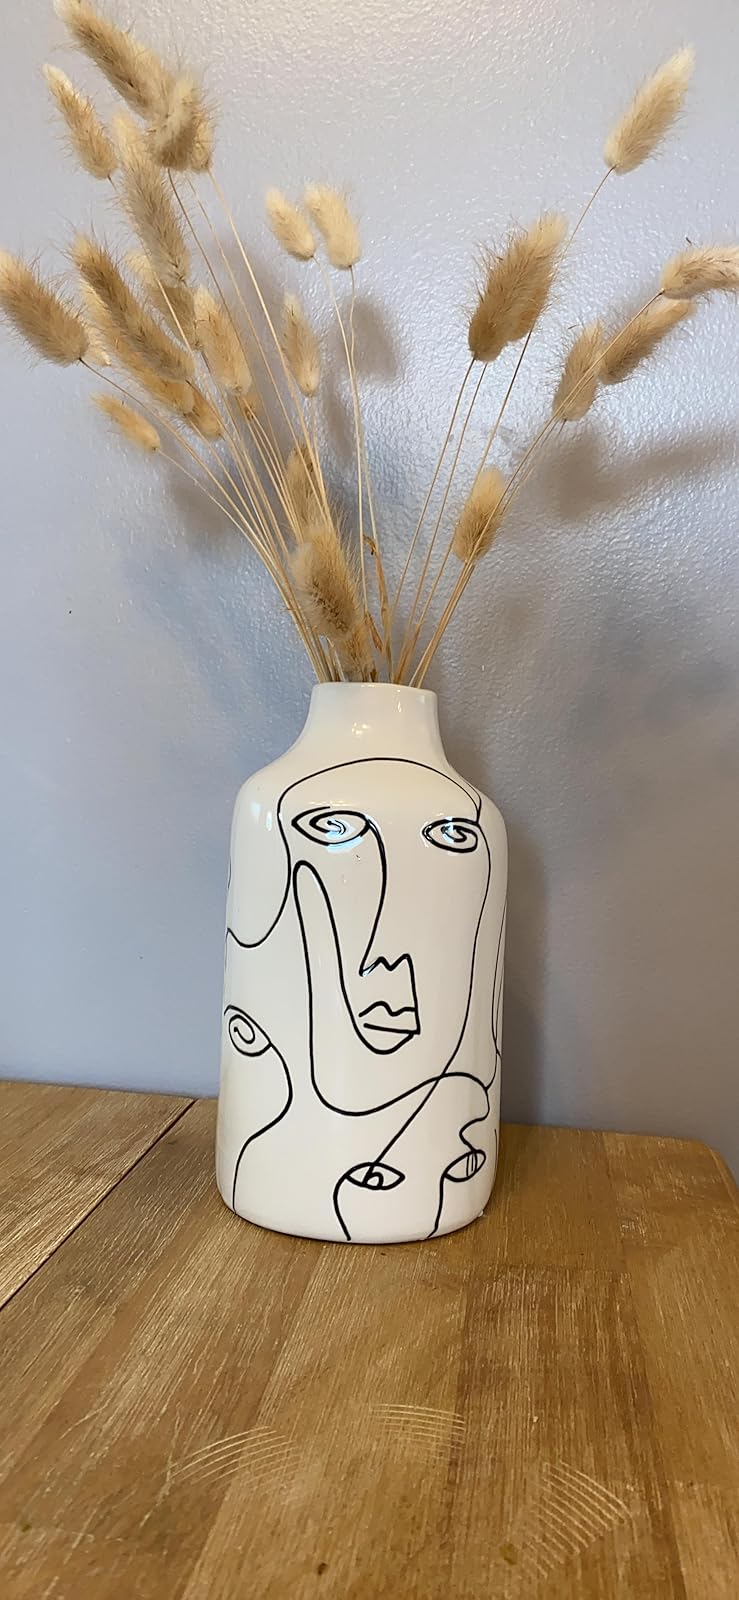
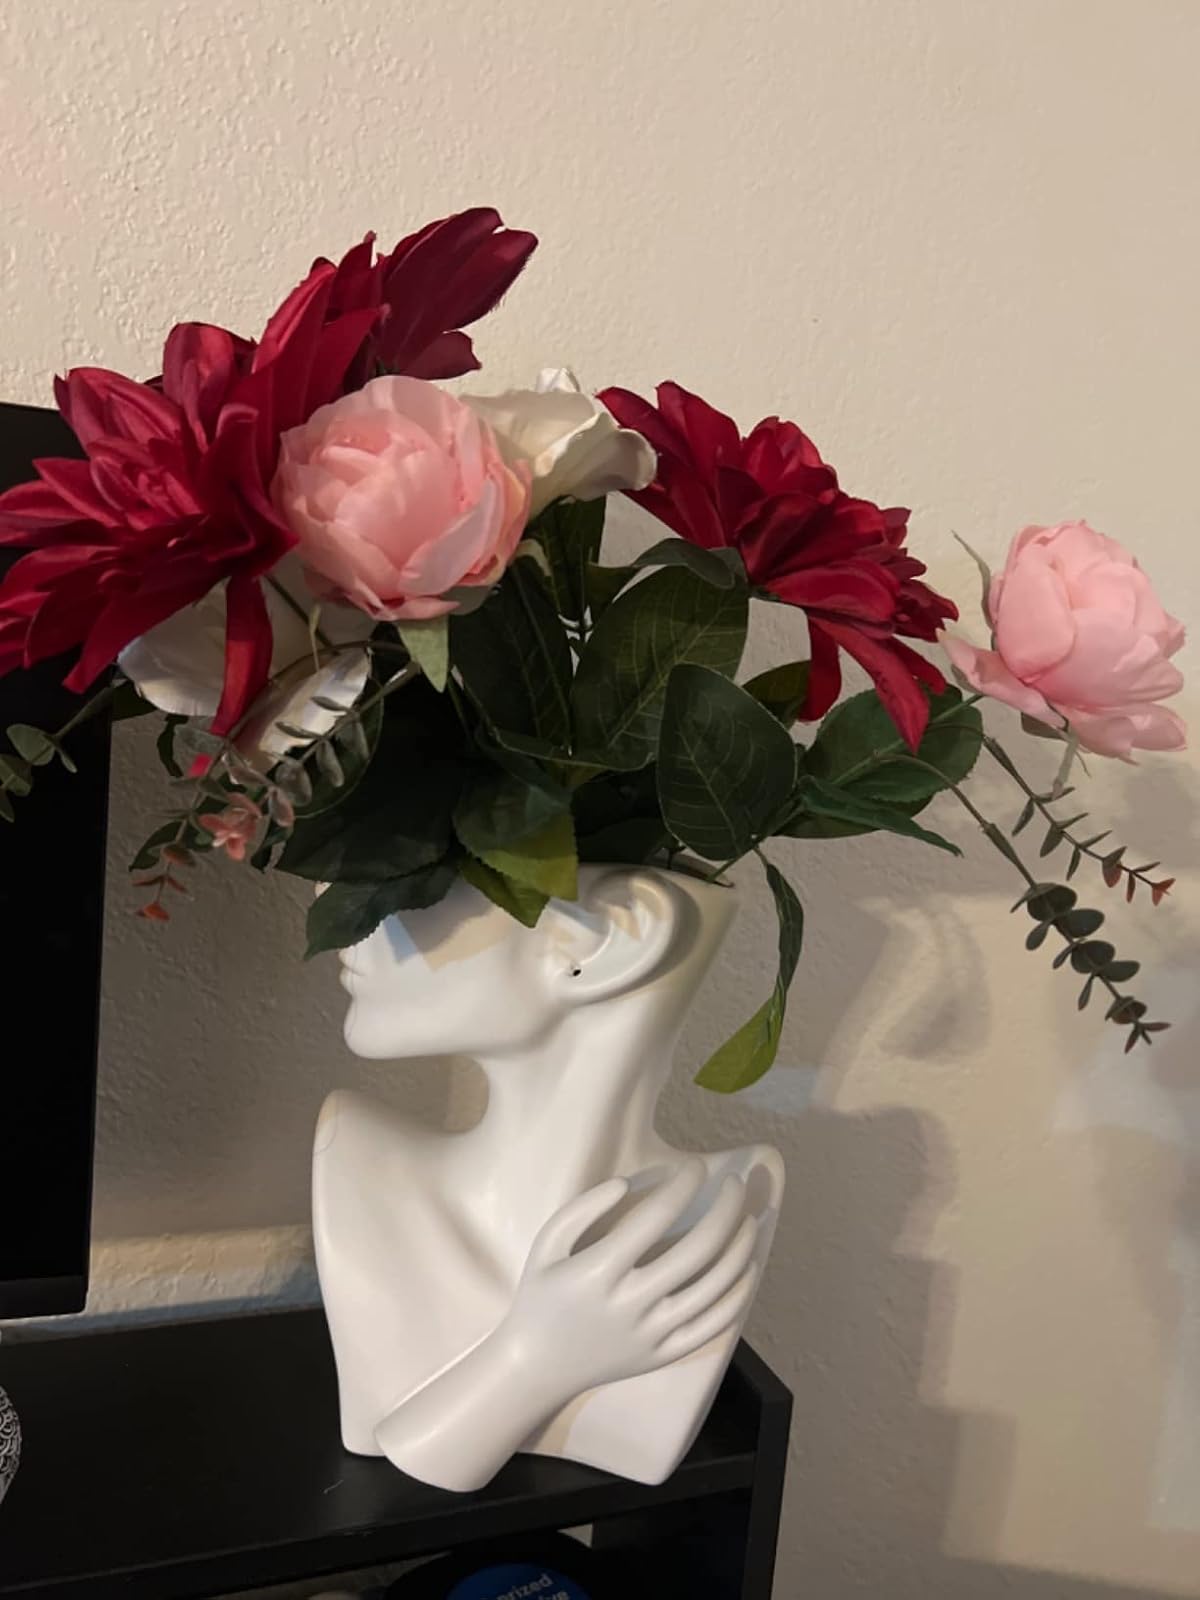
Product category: vase
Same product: no